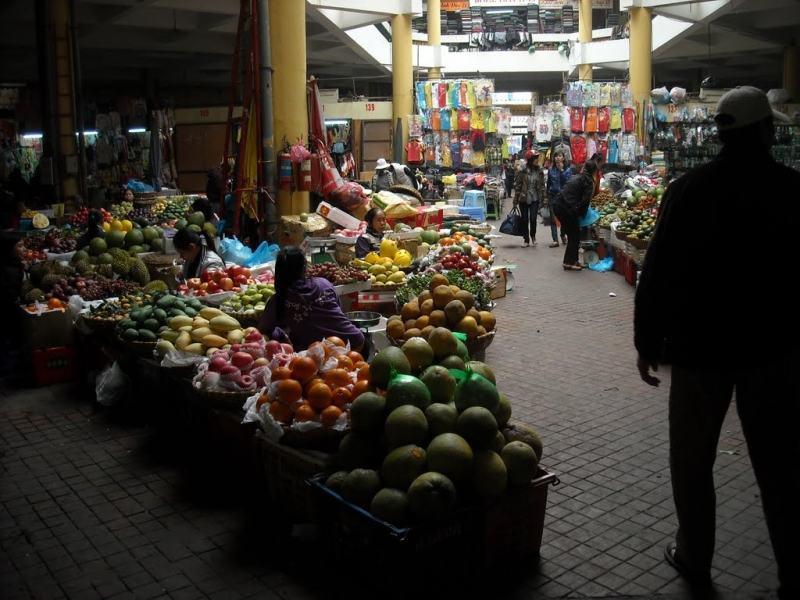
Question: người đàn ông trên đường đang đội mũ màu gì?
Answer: người đàn ông đội mũ màu trắng